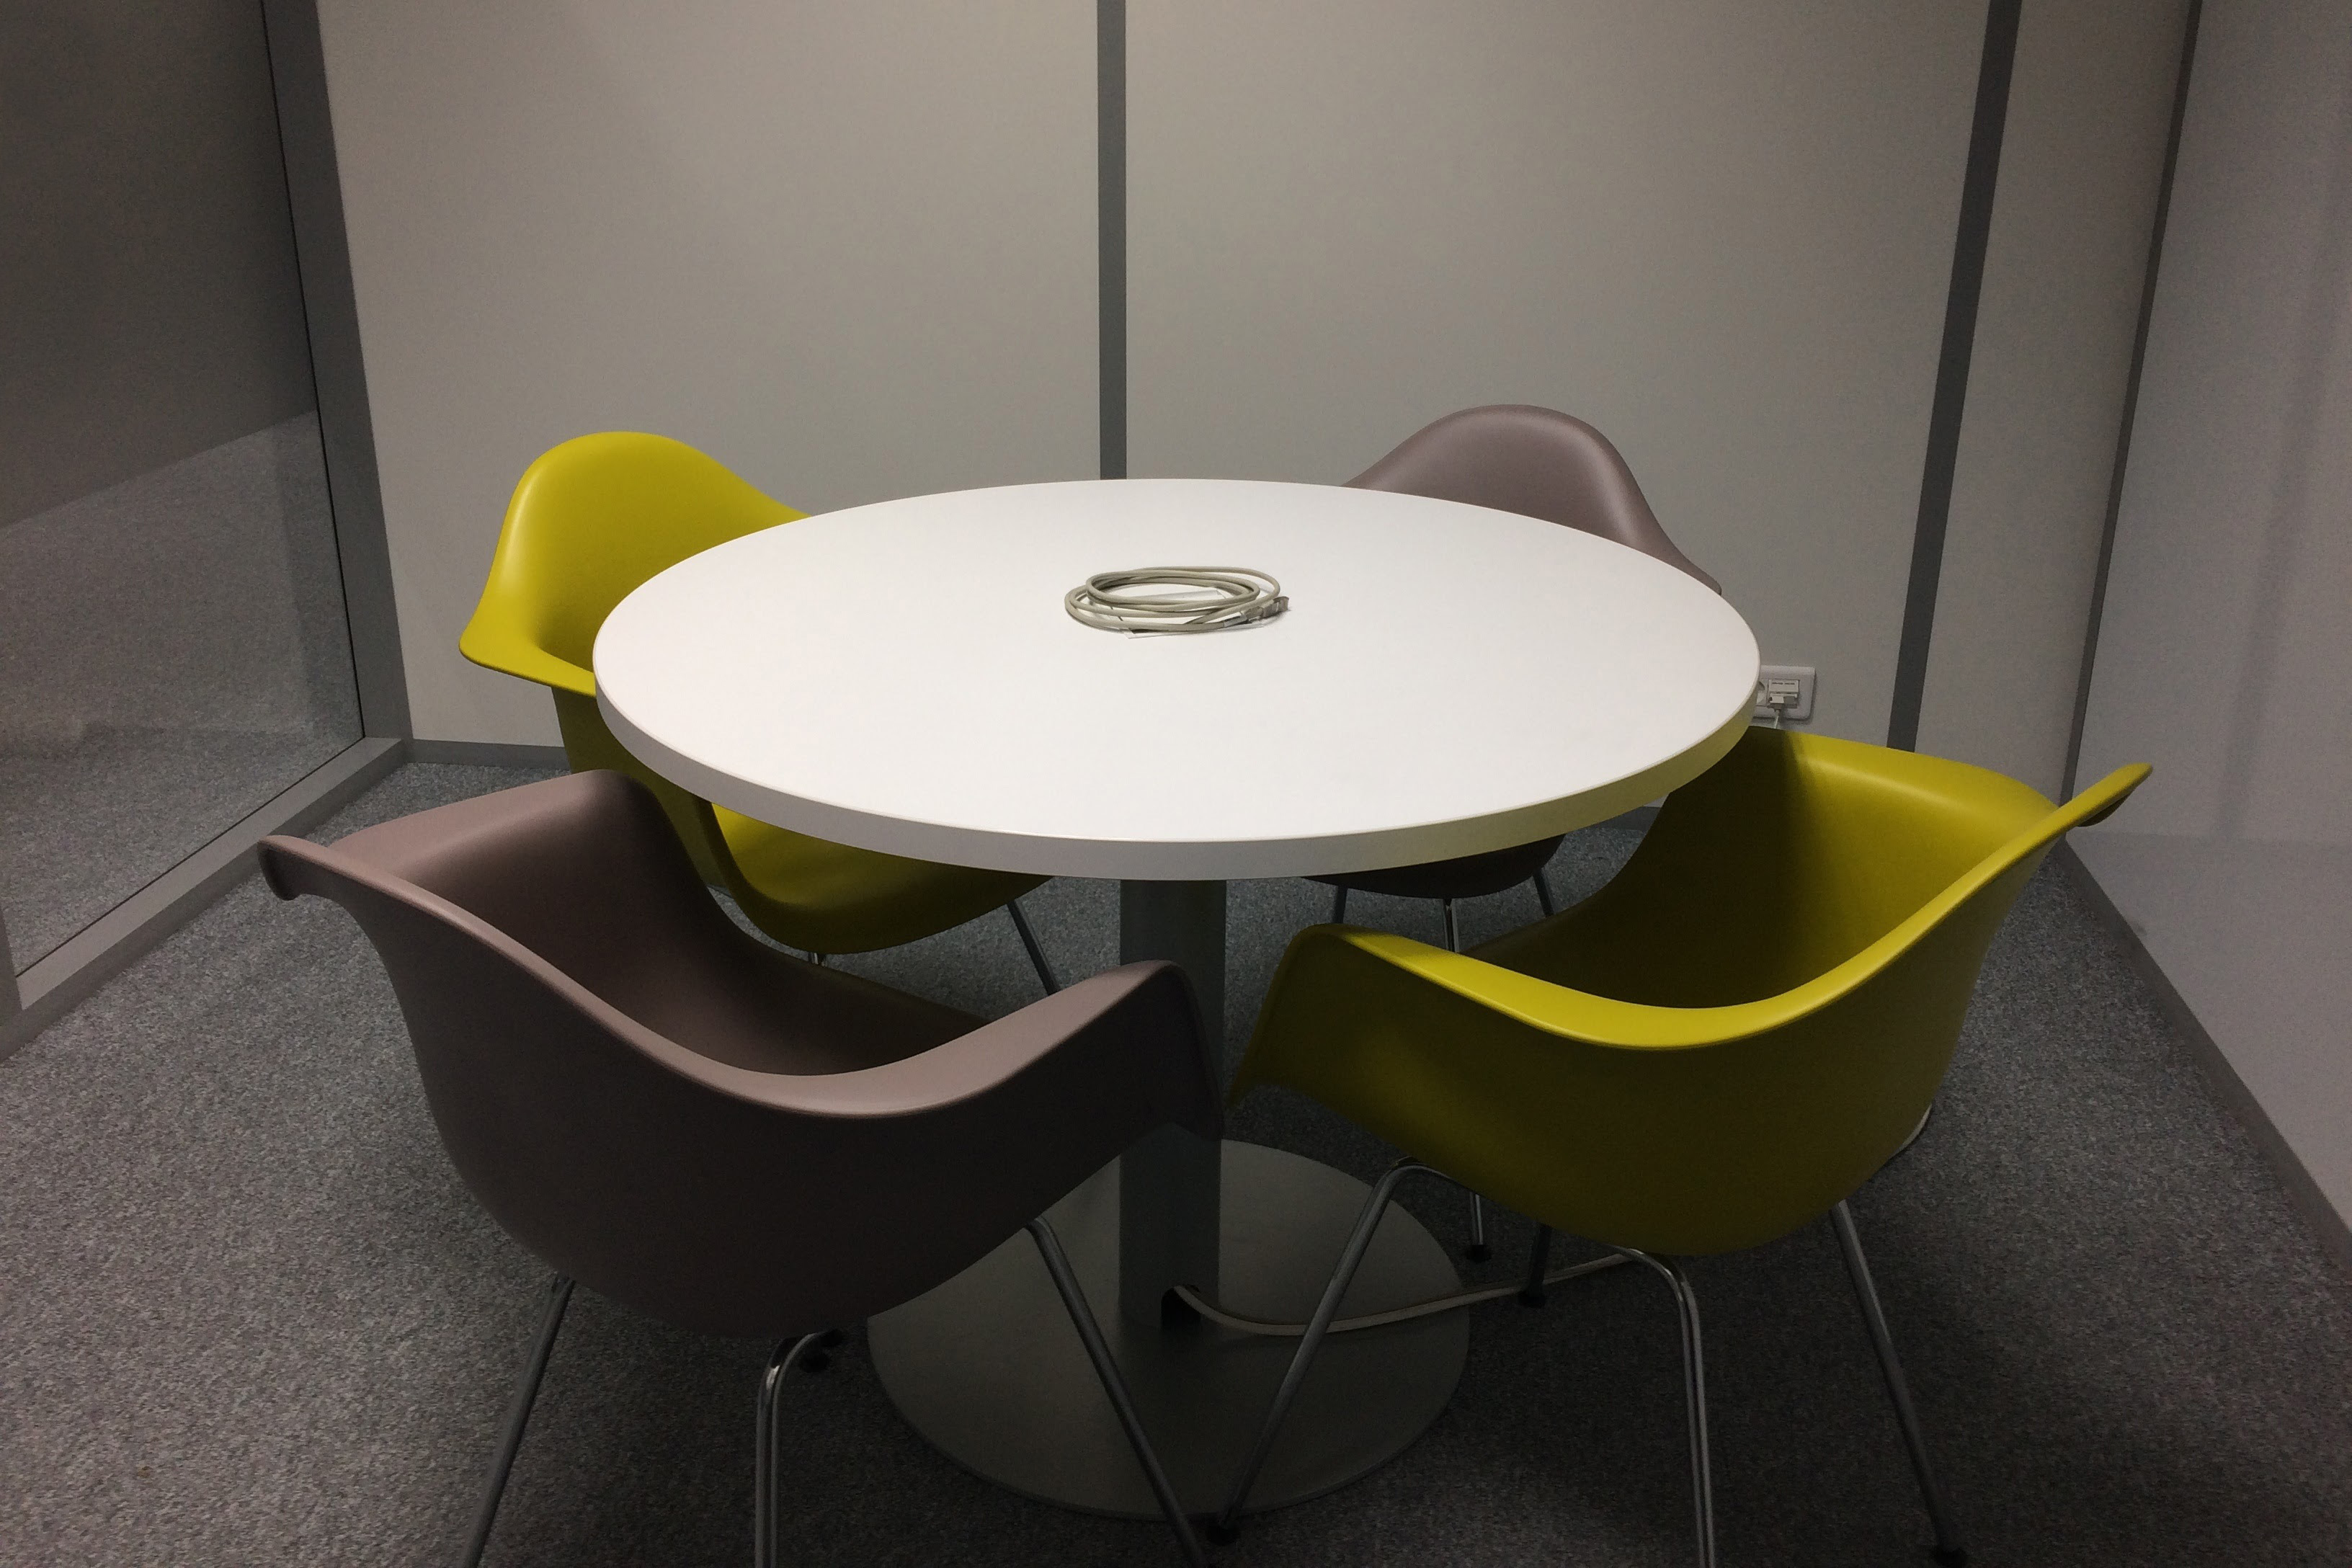
table, furniture, product, yellow, interior design, coffee table, design, architecture, room, space